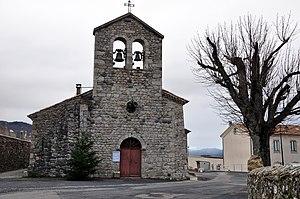
Eglise Saint-Michel de Saint-Michel-d'Aurance.
Saint-Michel-d'Aurance est une commune française située dans le département de l'Ardèche, en région Auvergne-Rhône-Alpes.